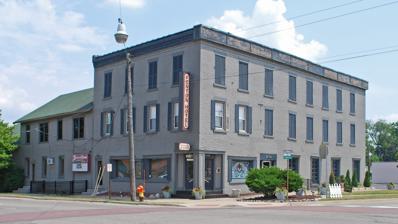
Building: Vermont House and Fenton Grain Elevator
Country: United States of America
Year built: 1856
United States historic place Vermont House and Fenton Grain Elevator U.S. National Register of Historic Places Michigan State Historic Site Location 302 and 234 N. Leroy St., Fenton, Michigan Coordinates 42°47′54″N 83°42′17″W / 42.79833°N 83.70472°W / 42.79833; -83.70472 ( Vermont House and Fenton Grain Elevator ) Area 2 acres (0.81 ha) Built 1855 ( 1855 ) NRHP reference No. 80001853 Added to NRHP May 15, 1980 The Vermont House (also known as the Fenton Hotel and Fenton House ) and Fenton Grain Elevator are two adjacent buildings located at 302 and 234 North Leroy Street in Fenton, Michigan . They were listed on the National Register of Historic Places in 1980. Fenton Hotel: History In 1855, the Detroit, Grand Haven and Milwaukee Railway opened a line running from Pontiac to what is now Fenton. To service the influx of rail passengers, two local businessmen, Messrs. Seed and Flint, began construction of a hotel just north of the rail tracks. The Vermont House opened to the public in the middle of 1856. Seed and Flint managed the establishment until 1868, when local restaurateur Abner Roberts purchased it. Roberts renamed it the Hotel Fenton and managed it until 1876. Over the next decade, the hotel changed ownership multiple times until 1887, when Major L. L. Andress purchased it. It was sold again in 1892 and 1898, when Henry Hurd purchased it. In 1905, Mrs. L. R. Peer bought the hotel, then it was purchased in 1915 by Arthur Domanois, in 1945 by Mr. and Mrs. O'Rielly, in the early 1970s by Kurt Hartman and John Laffrey, and in 1977 by Harvey Gammage. It was purchased by a series of owners over the next two decades, until 1997 when Nick and Peggy Sorise purchased it. During the Fenton Hotel's history, it served the travelling public and the local community, with space for wedding receptions and other celebrations. Although the upper guest rooms have been closed to the public since the mid-twentieth century, the restaurant in the building still operates. As of 2018, the restaurant operates as the Fenton Hotel Tavern & Grille. Fenton Grain Elevator: History In 1865, J. R. Mason constructed the Fenton Grain Elevator on a site opposite the hotel. The elevator was successful, but Mason sold it to D. G. Colwell and E. M. Adams in 1867. By the 1880s, the elevator was handling about 20% of all the wheat produced in Genesee County. The elevator was sold to Mssrs. Smith and Stoner in the 1880s, and to Burdick Potter in the 1890s. Potter used the elevator for storage well into the twentieth century. The facility was used later by the Michigan Bean Company and the Big Acre Lumber Store, divisions of Wickes Corporation. By 1980, the elevator was used by the Michigan Craft and Artisan Foundation. In 2015, the building was sold to SkyPoint Ventures, who redeveloped it; Red Fox Outfitters moved into the building later that year. Fenton Hotel: Description Fenton Hotel The original section of the Fenton Hotel is a rectangular, three-story brick structure on a rubble foundation with a float roof. It is located directly on the sidewalk line. The windows are simple rectangular units with stone lintels, placed symmetrically. A simple brick corniceline encircles the building. A two-story wood-framed, gable roofed addition, constructed in 1882, is attached on one side. A single-story brick kitchen is attached at the rear. The interior contains a foyer, bar and dining room on the first floor, with meeting and guest rooms on the upper floors. Fenton Grain Elevator: Description Fenton grain elevator The Fenton grain elevator is located across the street from the Fenton Hotel. It is a wood-frame structure covered with board-and-batten or clapboard siding, sitting on a rubble foundation.  It is basically rectangular, with portions ranging from two to 3 + 1 ⁄ 2 stories in height. It has an irregular floorplan and asymmetric massing. The roof is a combination of gable and shed styles. The street facade has a business entrance with a door on the first floor and four windows on the second. On the side are three sets of huge double doors originally for cartloads of grain. References